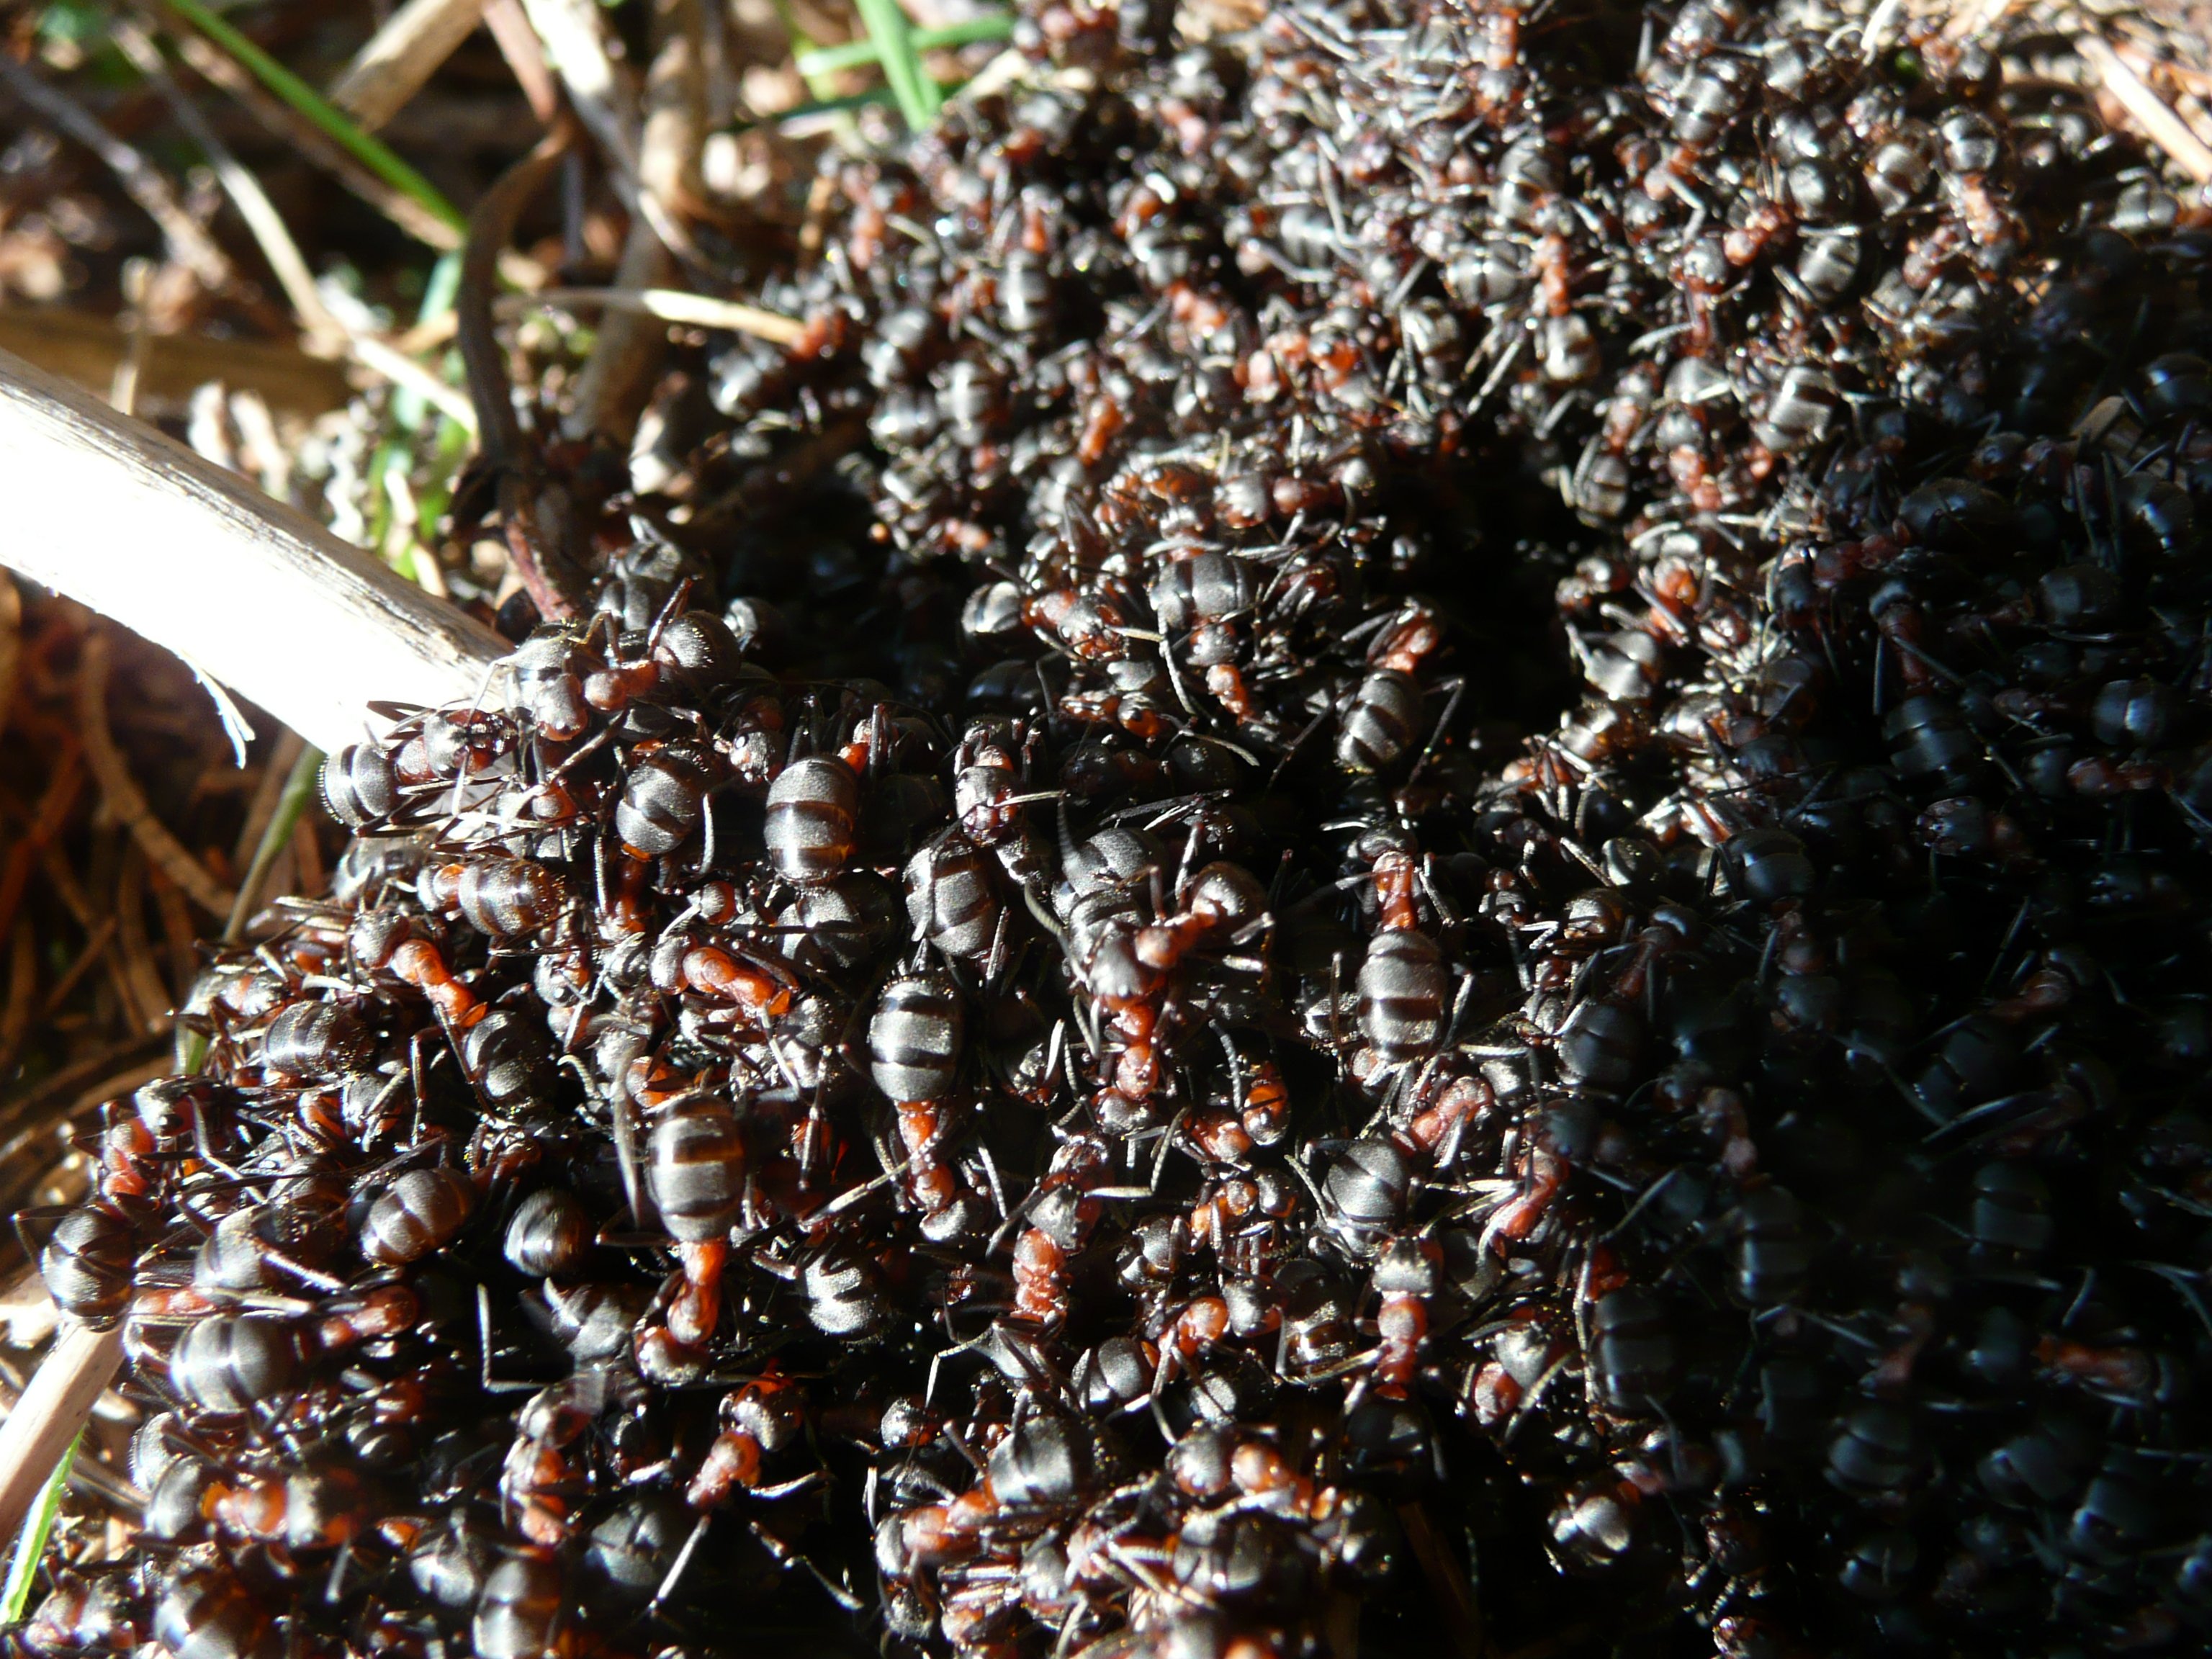
nature, plant, fruit, flower, animal, pattern, food, red, produce, insect, blackberry, invertebrate, ant, ants, macro photography, wood ant colony, wood ants, wood ant, membrane winged insect, formica polyctena, formica, formica rufa